Economy of Nigeria

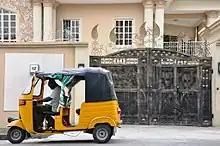
Keke in Ikeja, Lagos

Nigerians buy 720,000 cars per year. Of those, less than 20% of these are produced within Nigeria itself.